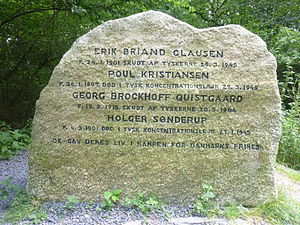
Georg Quistgaard / Efter hans død
Mindestenen på Gyldenløves Høj
ERIK BRIAND CLAUSEN F. 24.1.1901 SKUDT AF TYSKERNE 29.3.1945 POUL KRISTIANSEN F. 20.1.1897 DØD I TYSK KONCENTRATIONSLEJR 29.3.1945 GEORG BROCKHOFF QUISTGAARD F. 19.2.1915 SKUDT AF TYSKERNE 20.5.1944 HOLGER SØNDERUP F. 4.3.1901 DØD I TYSK KONCENTRATIONSLEJR 27.1.1945 DE GAV DERES LIV I KAMPEN FOR DANMARS FRIHED
Georg Brockhoff Quistgaard var en dansk kunsthandler, oversætter og forfatter, der var modstandsmand under besættelsen. Han blev henrettet i Ryvangen.